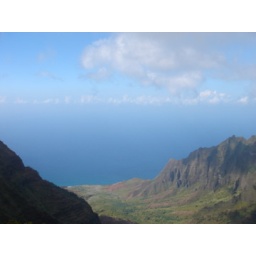
Waimea Canyon, where the sky meets the ocean in this pic